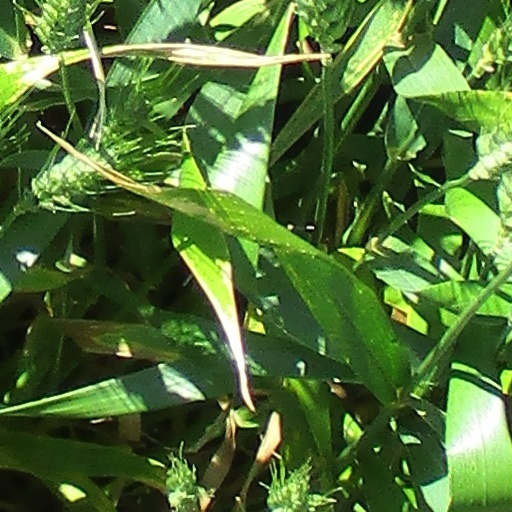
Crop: wheat